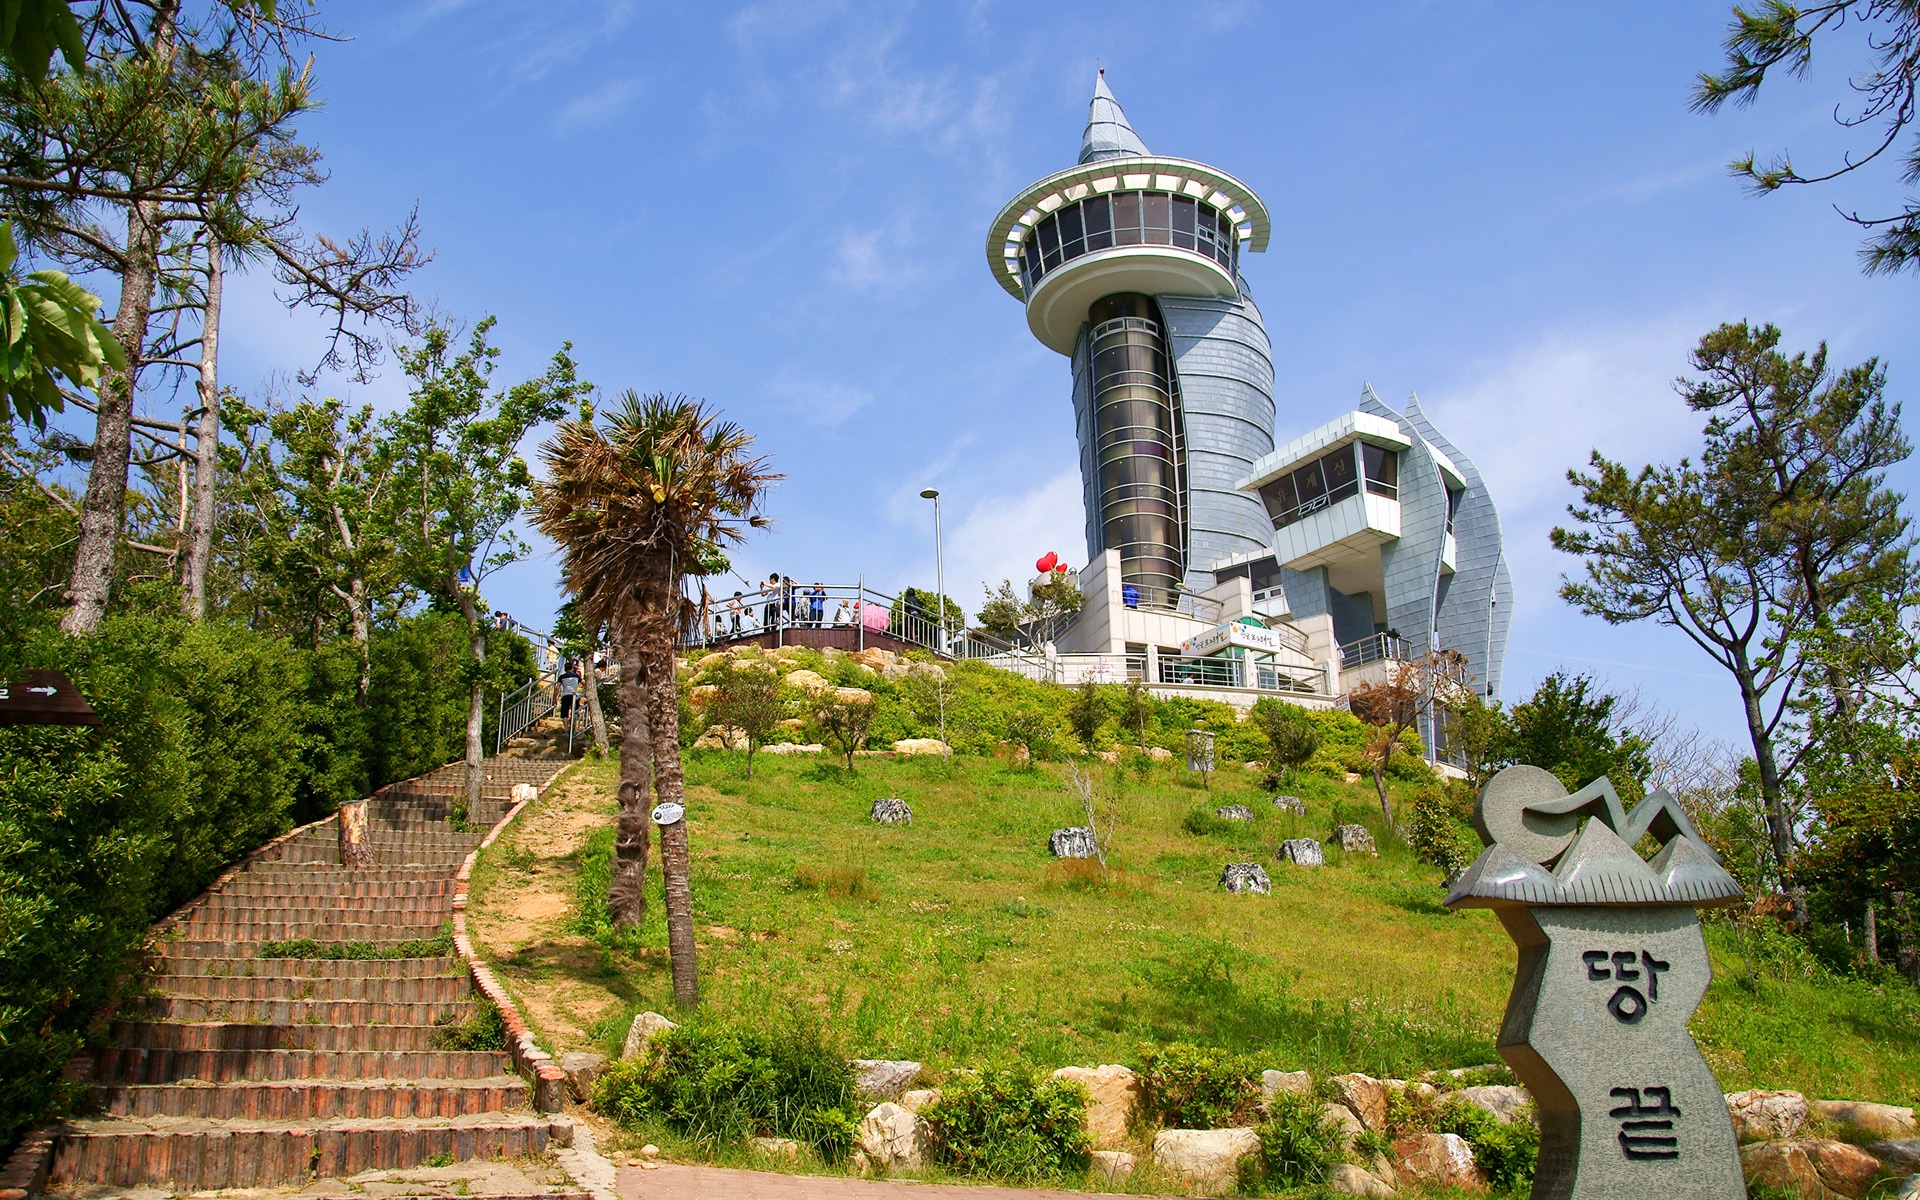
tower, landmark, place of worship, monastery, estate, k, historic site, klitschko, whether or not